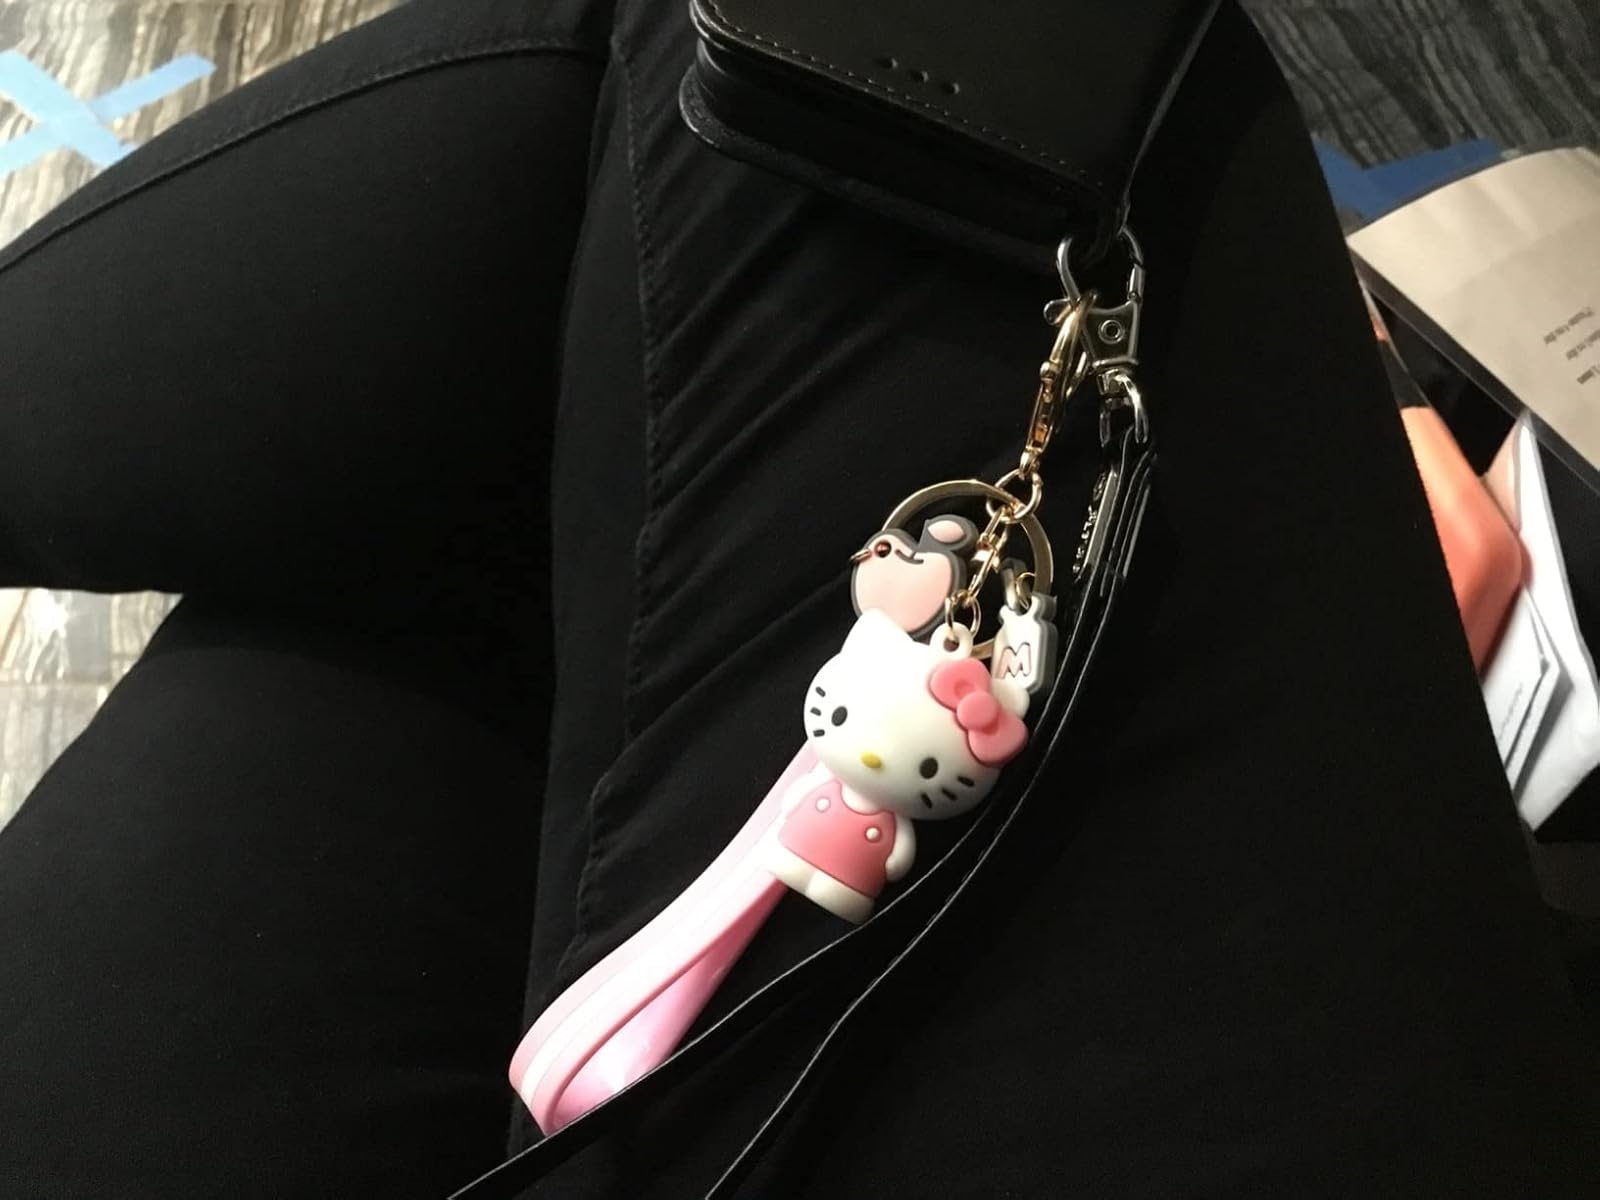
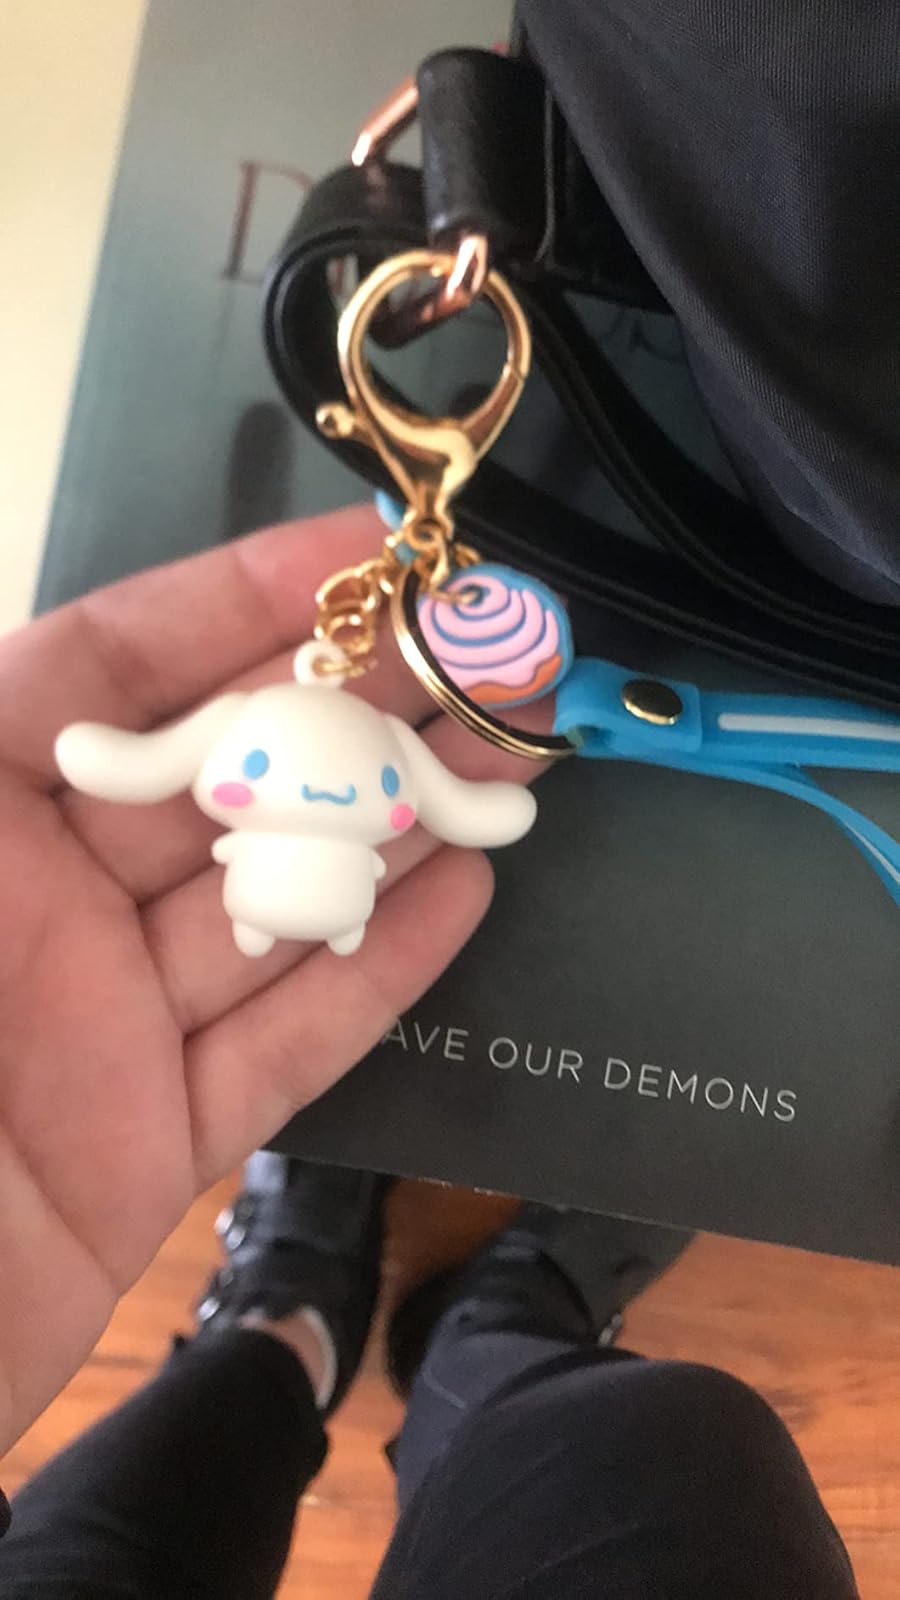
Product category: accessories_keychain
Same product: no